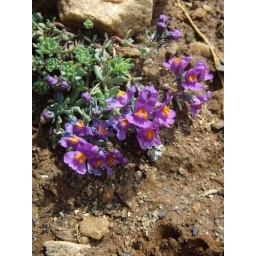
Found at approx 2300 meters on the face of a rather steep hill in the Austrian Alps.